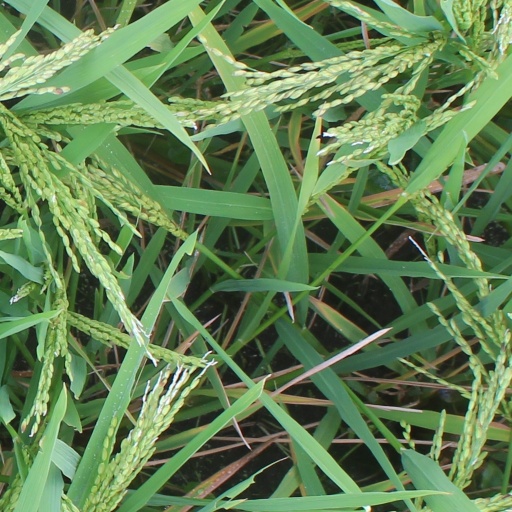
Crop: rice